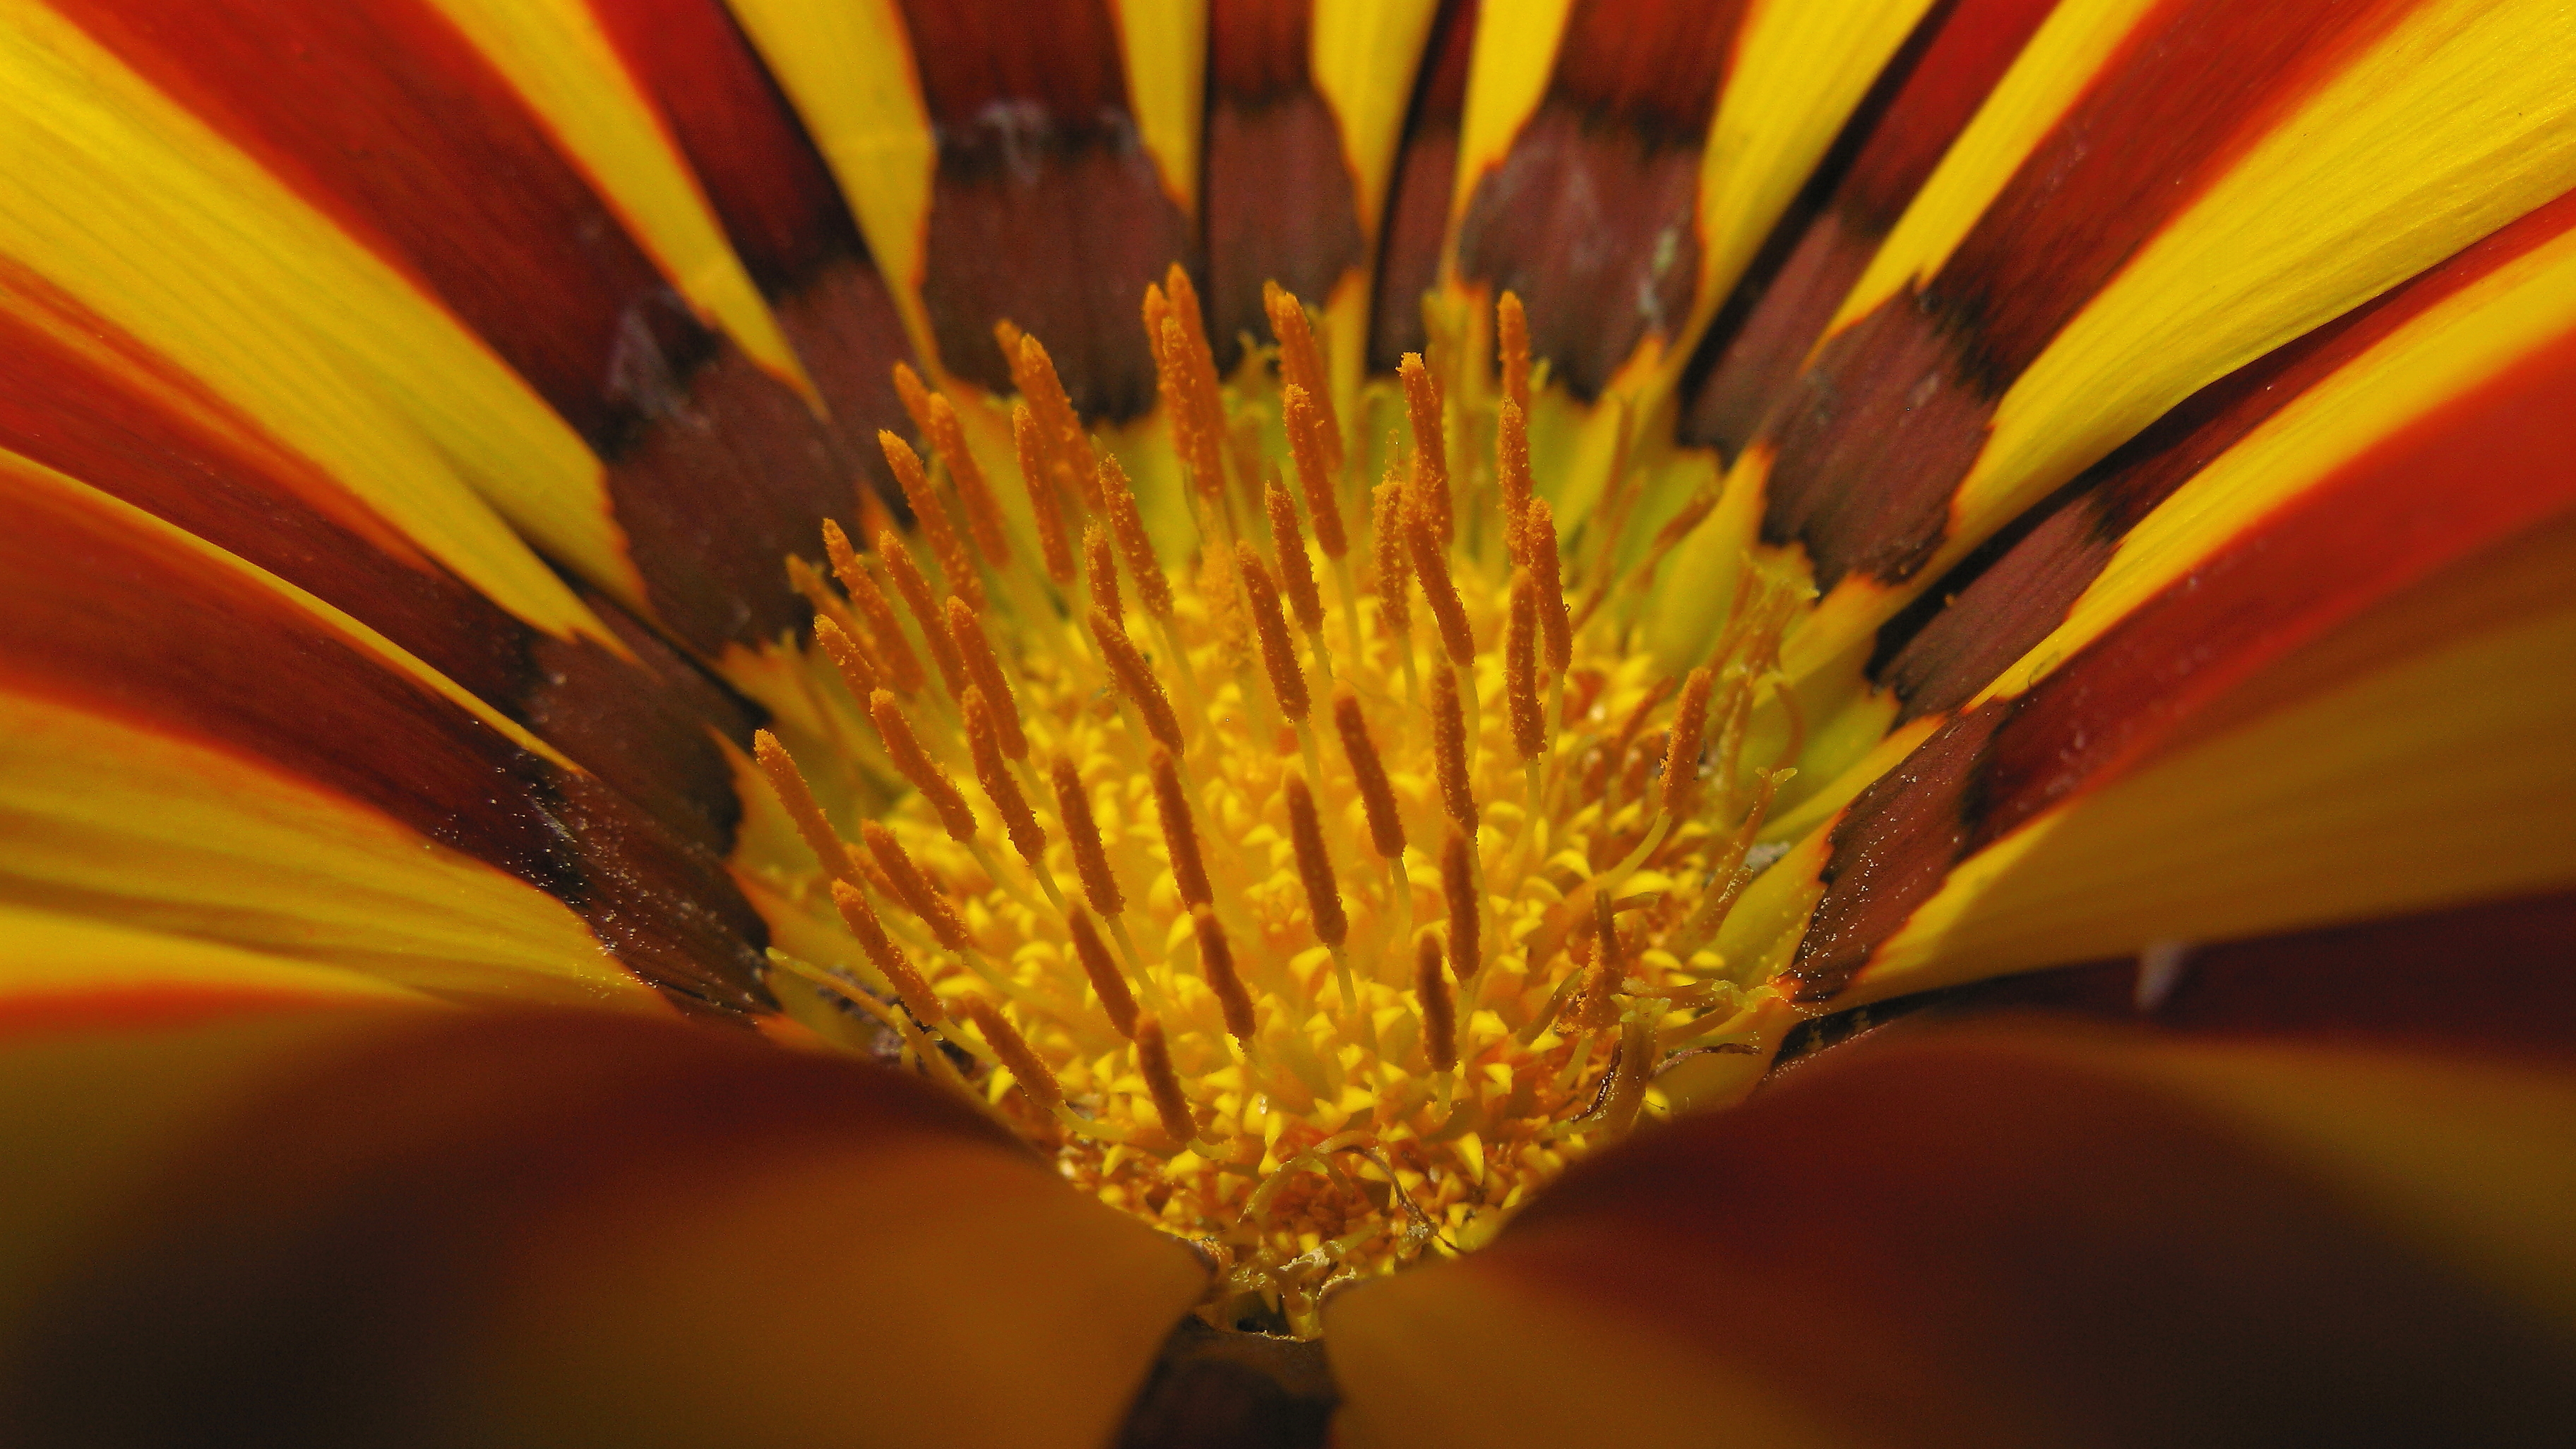
nature, plant, photography, sunlight, leaf, flower, petal, pollen, high, autumn, botany, yellow, flora, wildflower, close up, cool image, hires, gazania, nectar, hi, res, resolution, g7, macro photography, flowering plant, daisy family, plant stem, land plant